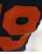
Number: 9